Chinese Consolidated Benevolent Association

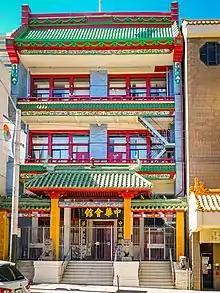
Headquarters of the CCBA (a.k.a. Chinese Six Companies) in San Francisco, on Stockton Street

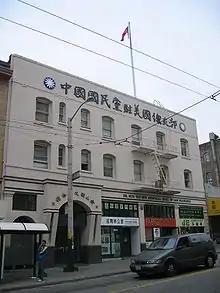
The KMT maintains offices in some of the Chinatowns of the world, and its United States party headquarters are located in San Francisco's Chinatown, on Stockton Street, directly across from the Chinese Six Companies.

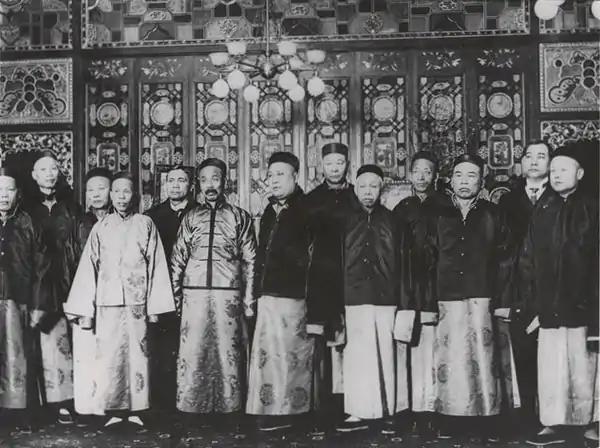
Early officers of San Francisco's Six Companies in traditional Qing dress, with riding jackets over changshan, circa 1890.

Upon their arrival during the California gold rush, Chinese immigrants felt the government in Gold Mountain did not protect their interests. To protect and support one another, these Chinese pioneers from the Pearl River Delta formed the Sze Yup and Sam Yap associations in San Francisco's Chinatown. With more Chinese immigrants from other districts, who spoke different dialects, two more associations formed in 1852, followed by two more splitting off Sze Yup. These organizations became the six most important Chinese district associations in California. The associations had some mutual coordination before the CCBA was established, in 1882.